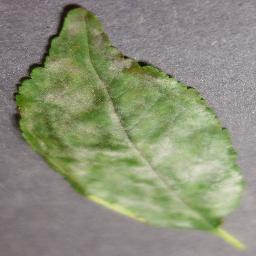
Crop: cherry
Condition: (including_sour)_powdery_mildew